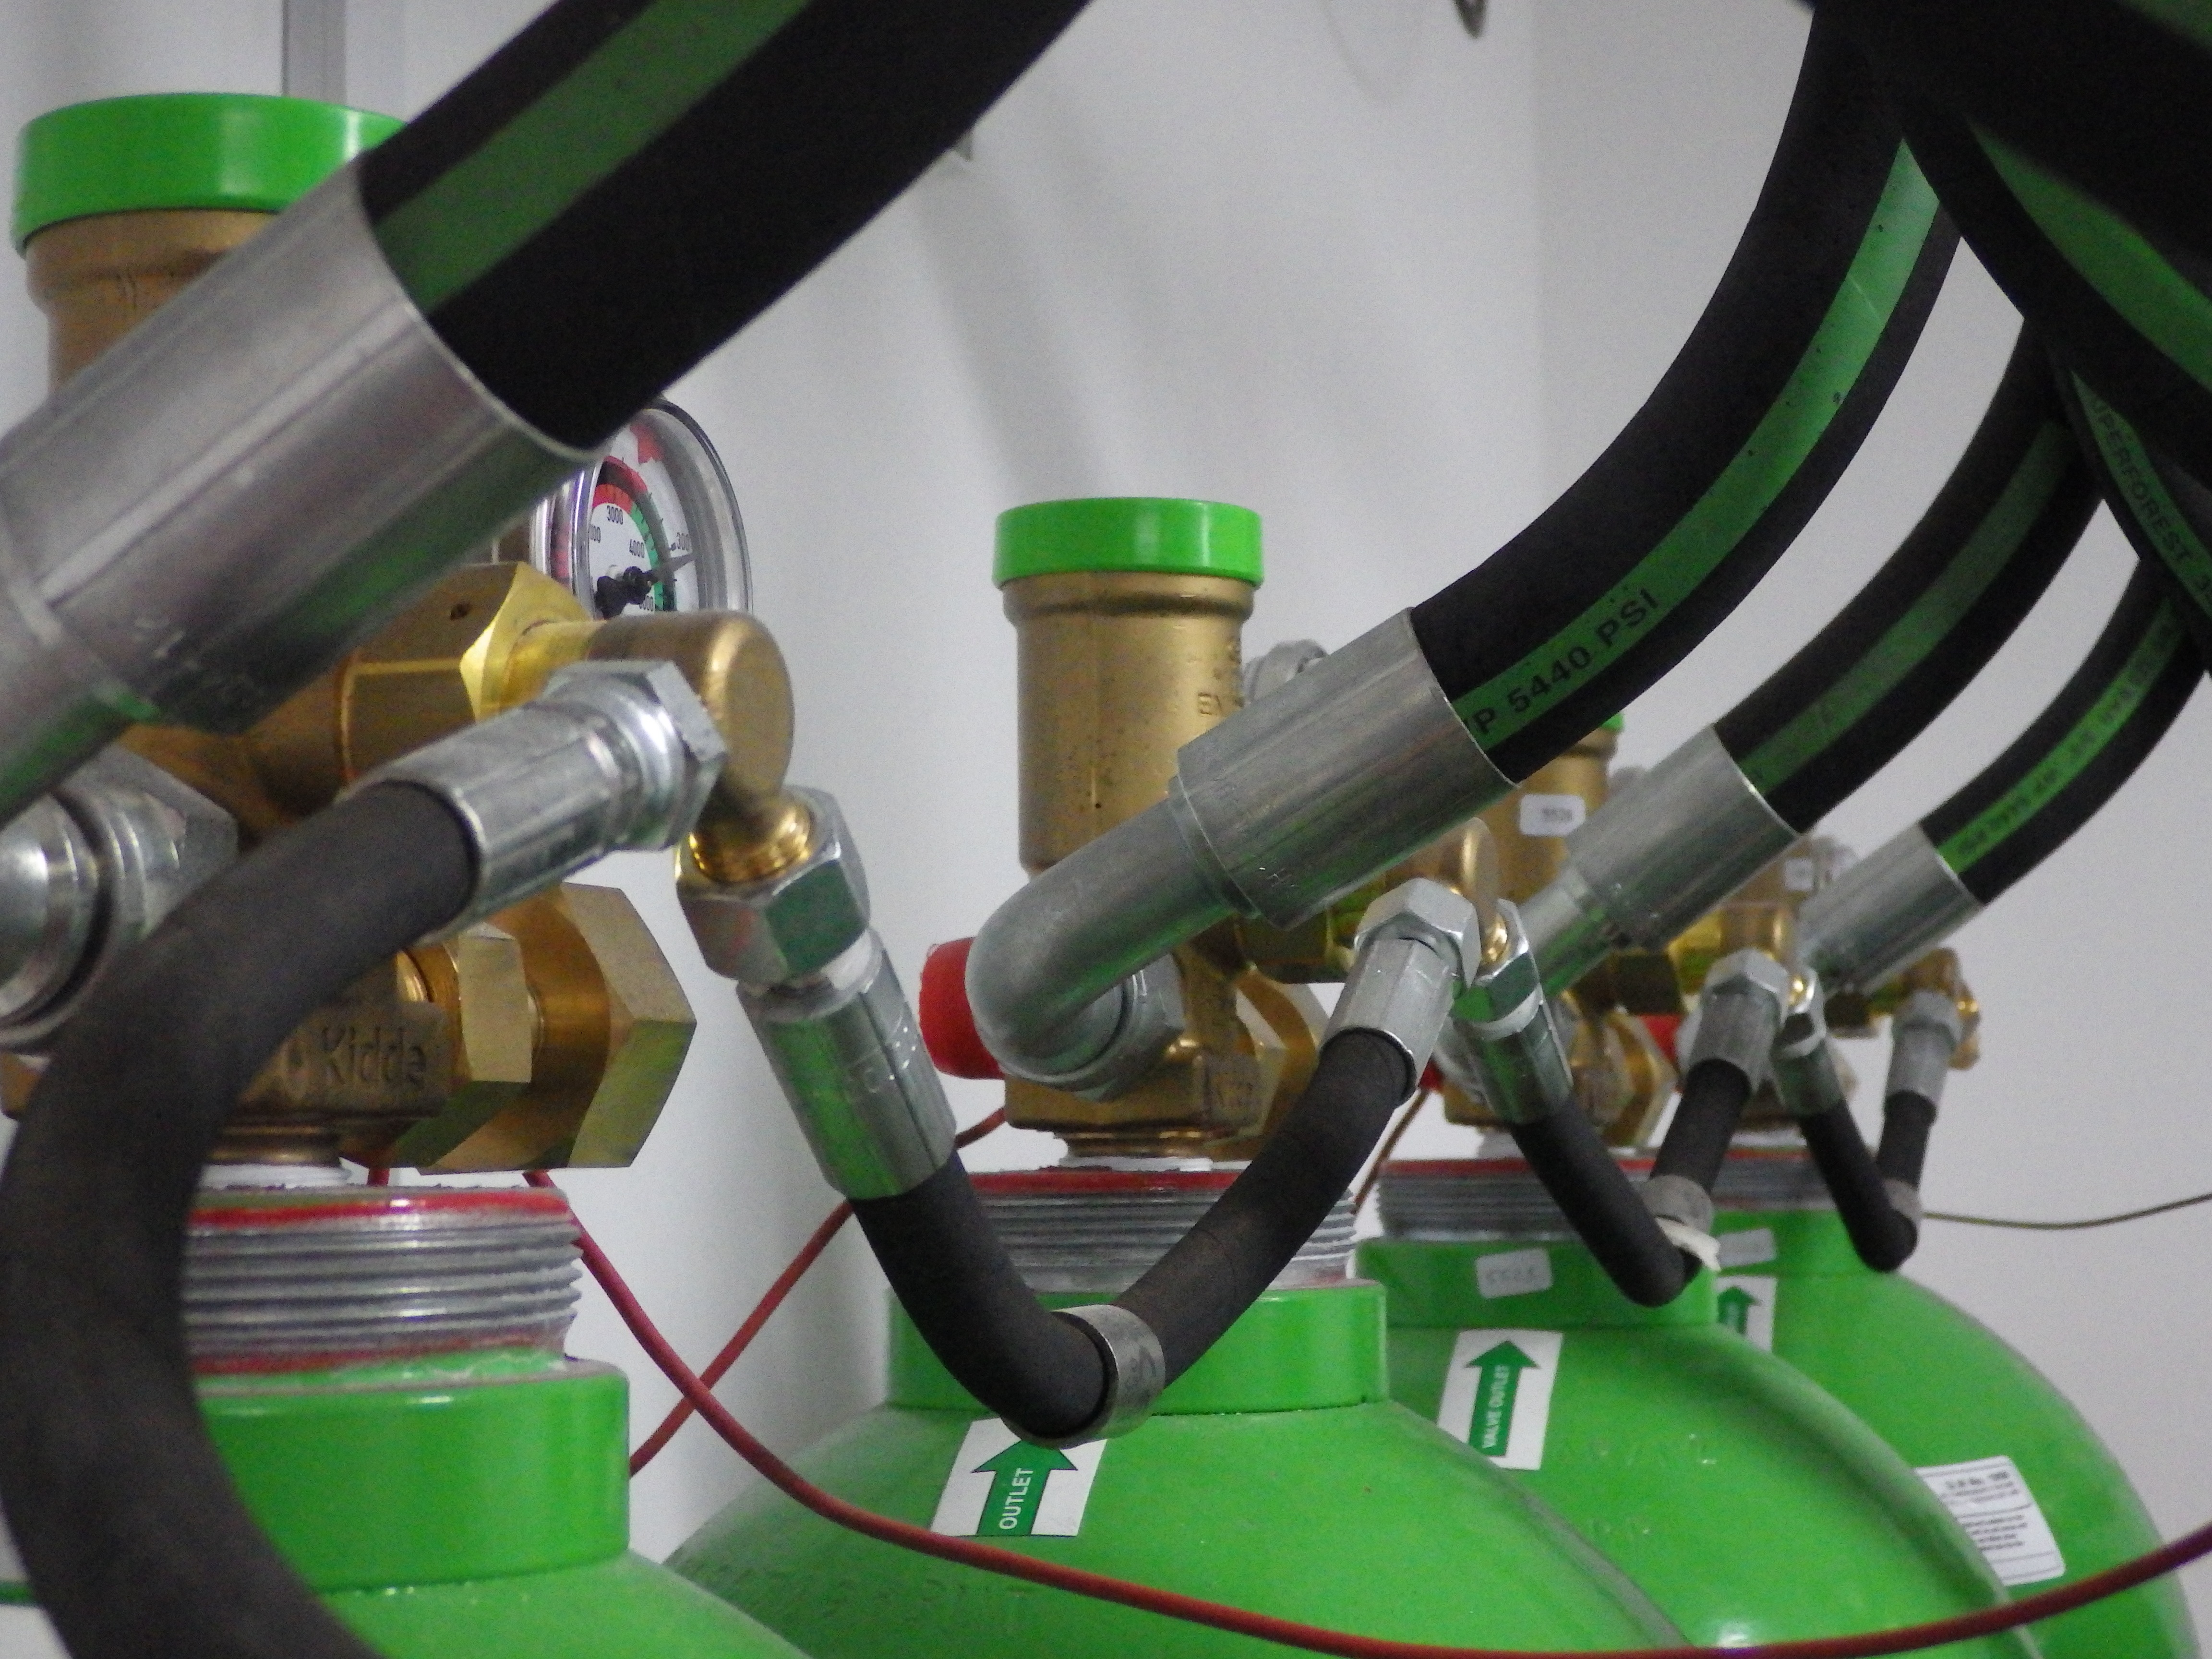
plant, wheel, tube, interior, green, vehicle, fire, industrial, factory, industry, engineering, pipes, piping, gas, chemical, fire extinguisher, fire suppression, aircraft engine